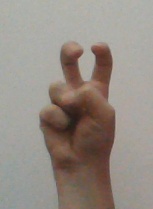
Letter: toot